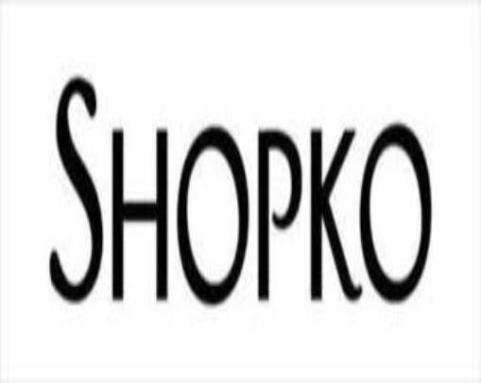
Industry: Others